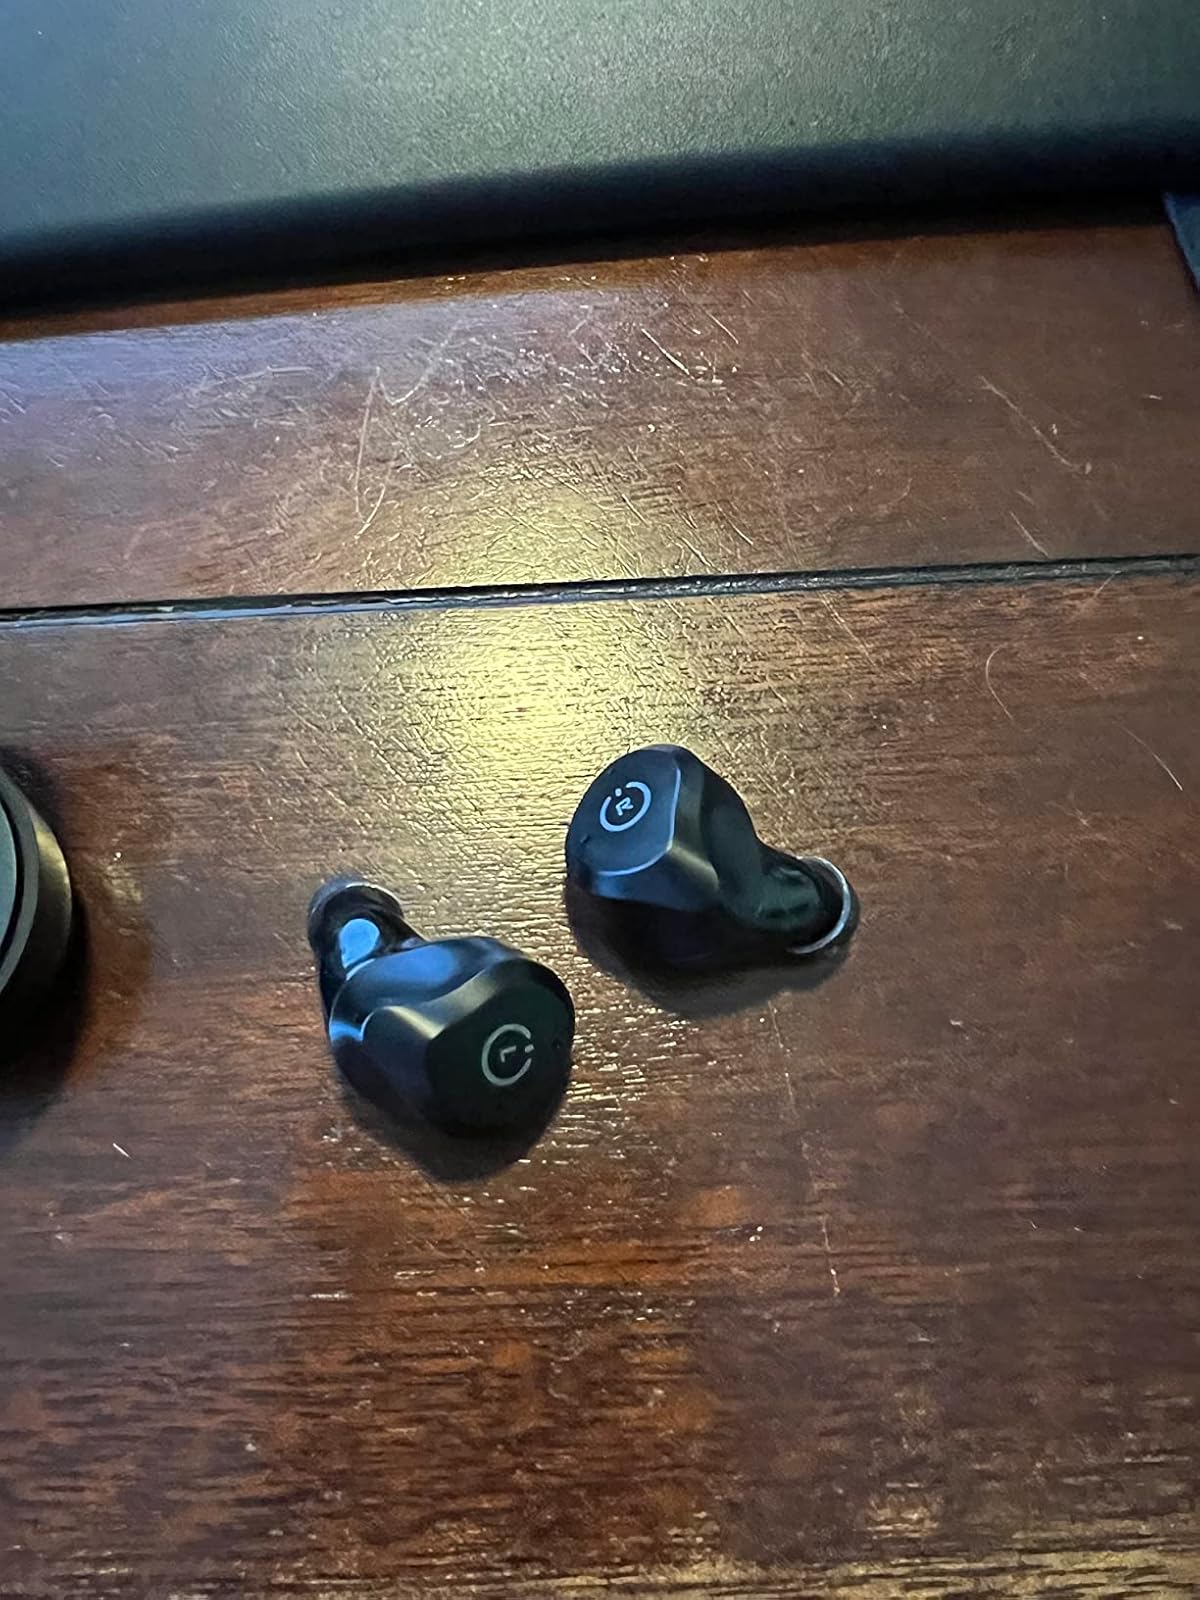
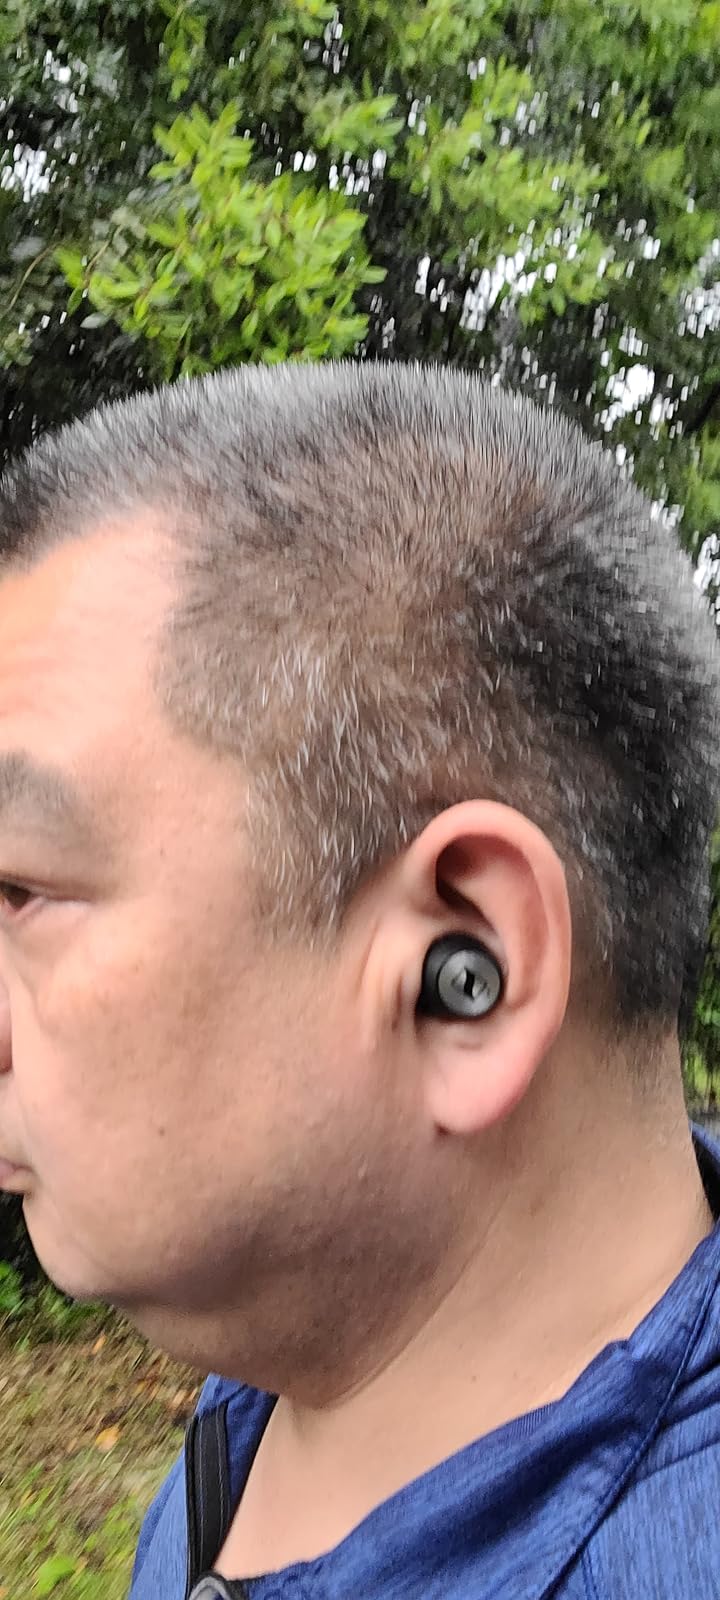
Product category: earbuds
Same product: no